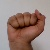
The image shows a hand gesture representing the letter 'A' in Indian Sign Language.